52nd (London) Heavy Anti-Aircraft Regiment, Royal Artillery

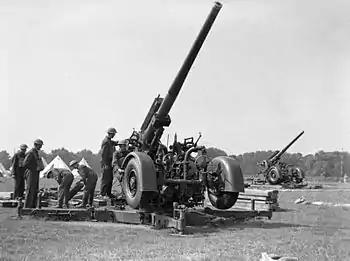
3.7 inch gun in London in 1939.

The TA's AA units were mobilised on 23 September 1938 during the Munich Crisis. The call-out of key parties by telephone and telegram went well, and they assembled at their drill halls within a few hours. Because the units possessed only a small scale of transport, elaborate plans had been made to requisition civilian vehicles, ranging from heavy lorries to buses and private cars. Equipment was drawn from mobilisation stores, and the detachments ferried out to their war stations. Despite some failures and problems, the emergency positions covering London were manned and most of the equipment was in place within 24 hours. The emergency mobilisation lasted nearly three weeks before the TA units were released on 14 October. The TA was doubled in size after the MunichCrisis, and 313 AA Battery was formed at Brentford and joined the regiment in April 1939.